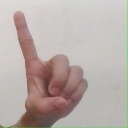
अक्षर: ड